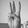
ASL letter: W